Grasshopper Jungle

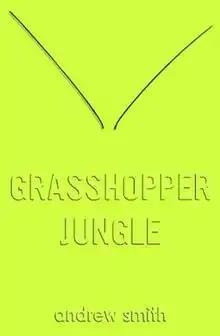
Cover of the first edition (2014)

Grasshopper Jungle is a 2014 young adult novel written by American author Andrew A. Smith that follows a cast of characters living in the fictional, run-down, half-abandoned town of Ealing, Iowa. The story follows the life of two young high school boys who fight for their lives during an apocalypse.